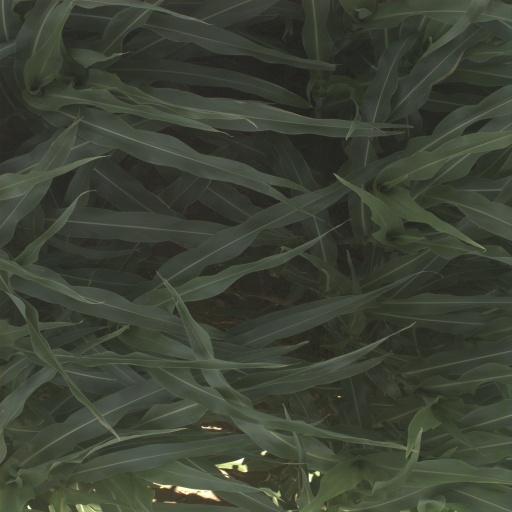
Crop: sorghum